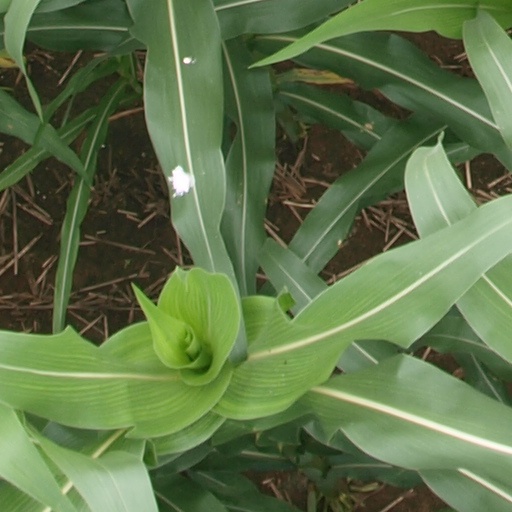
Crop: maize; corn